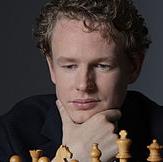
Age: 27